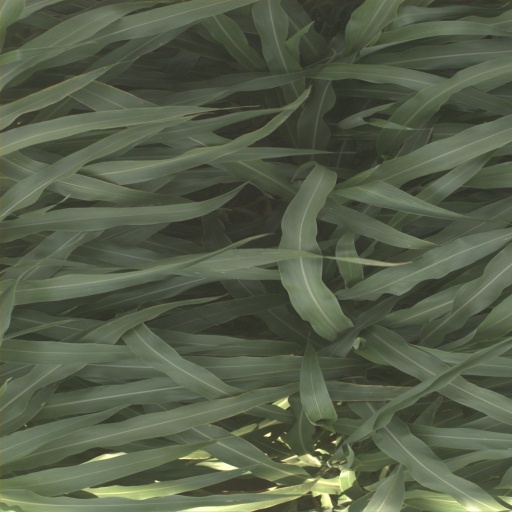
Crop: sorghum